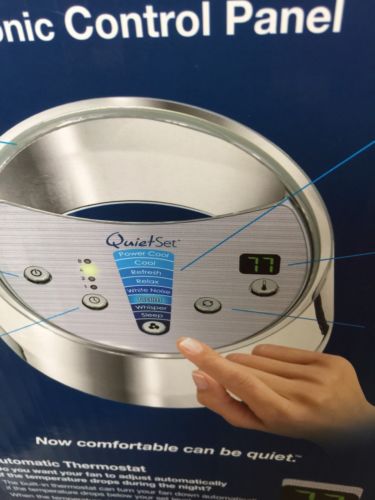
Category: fan